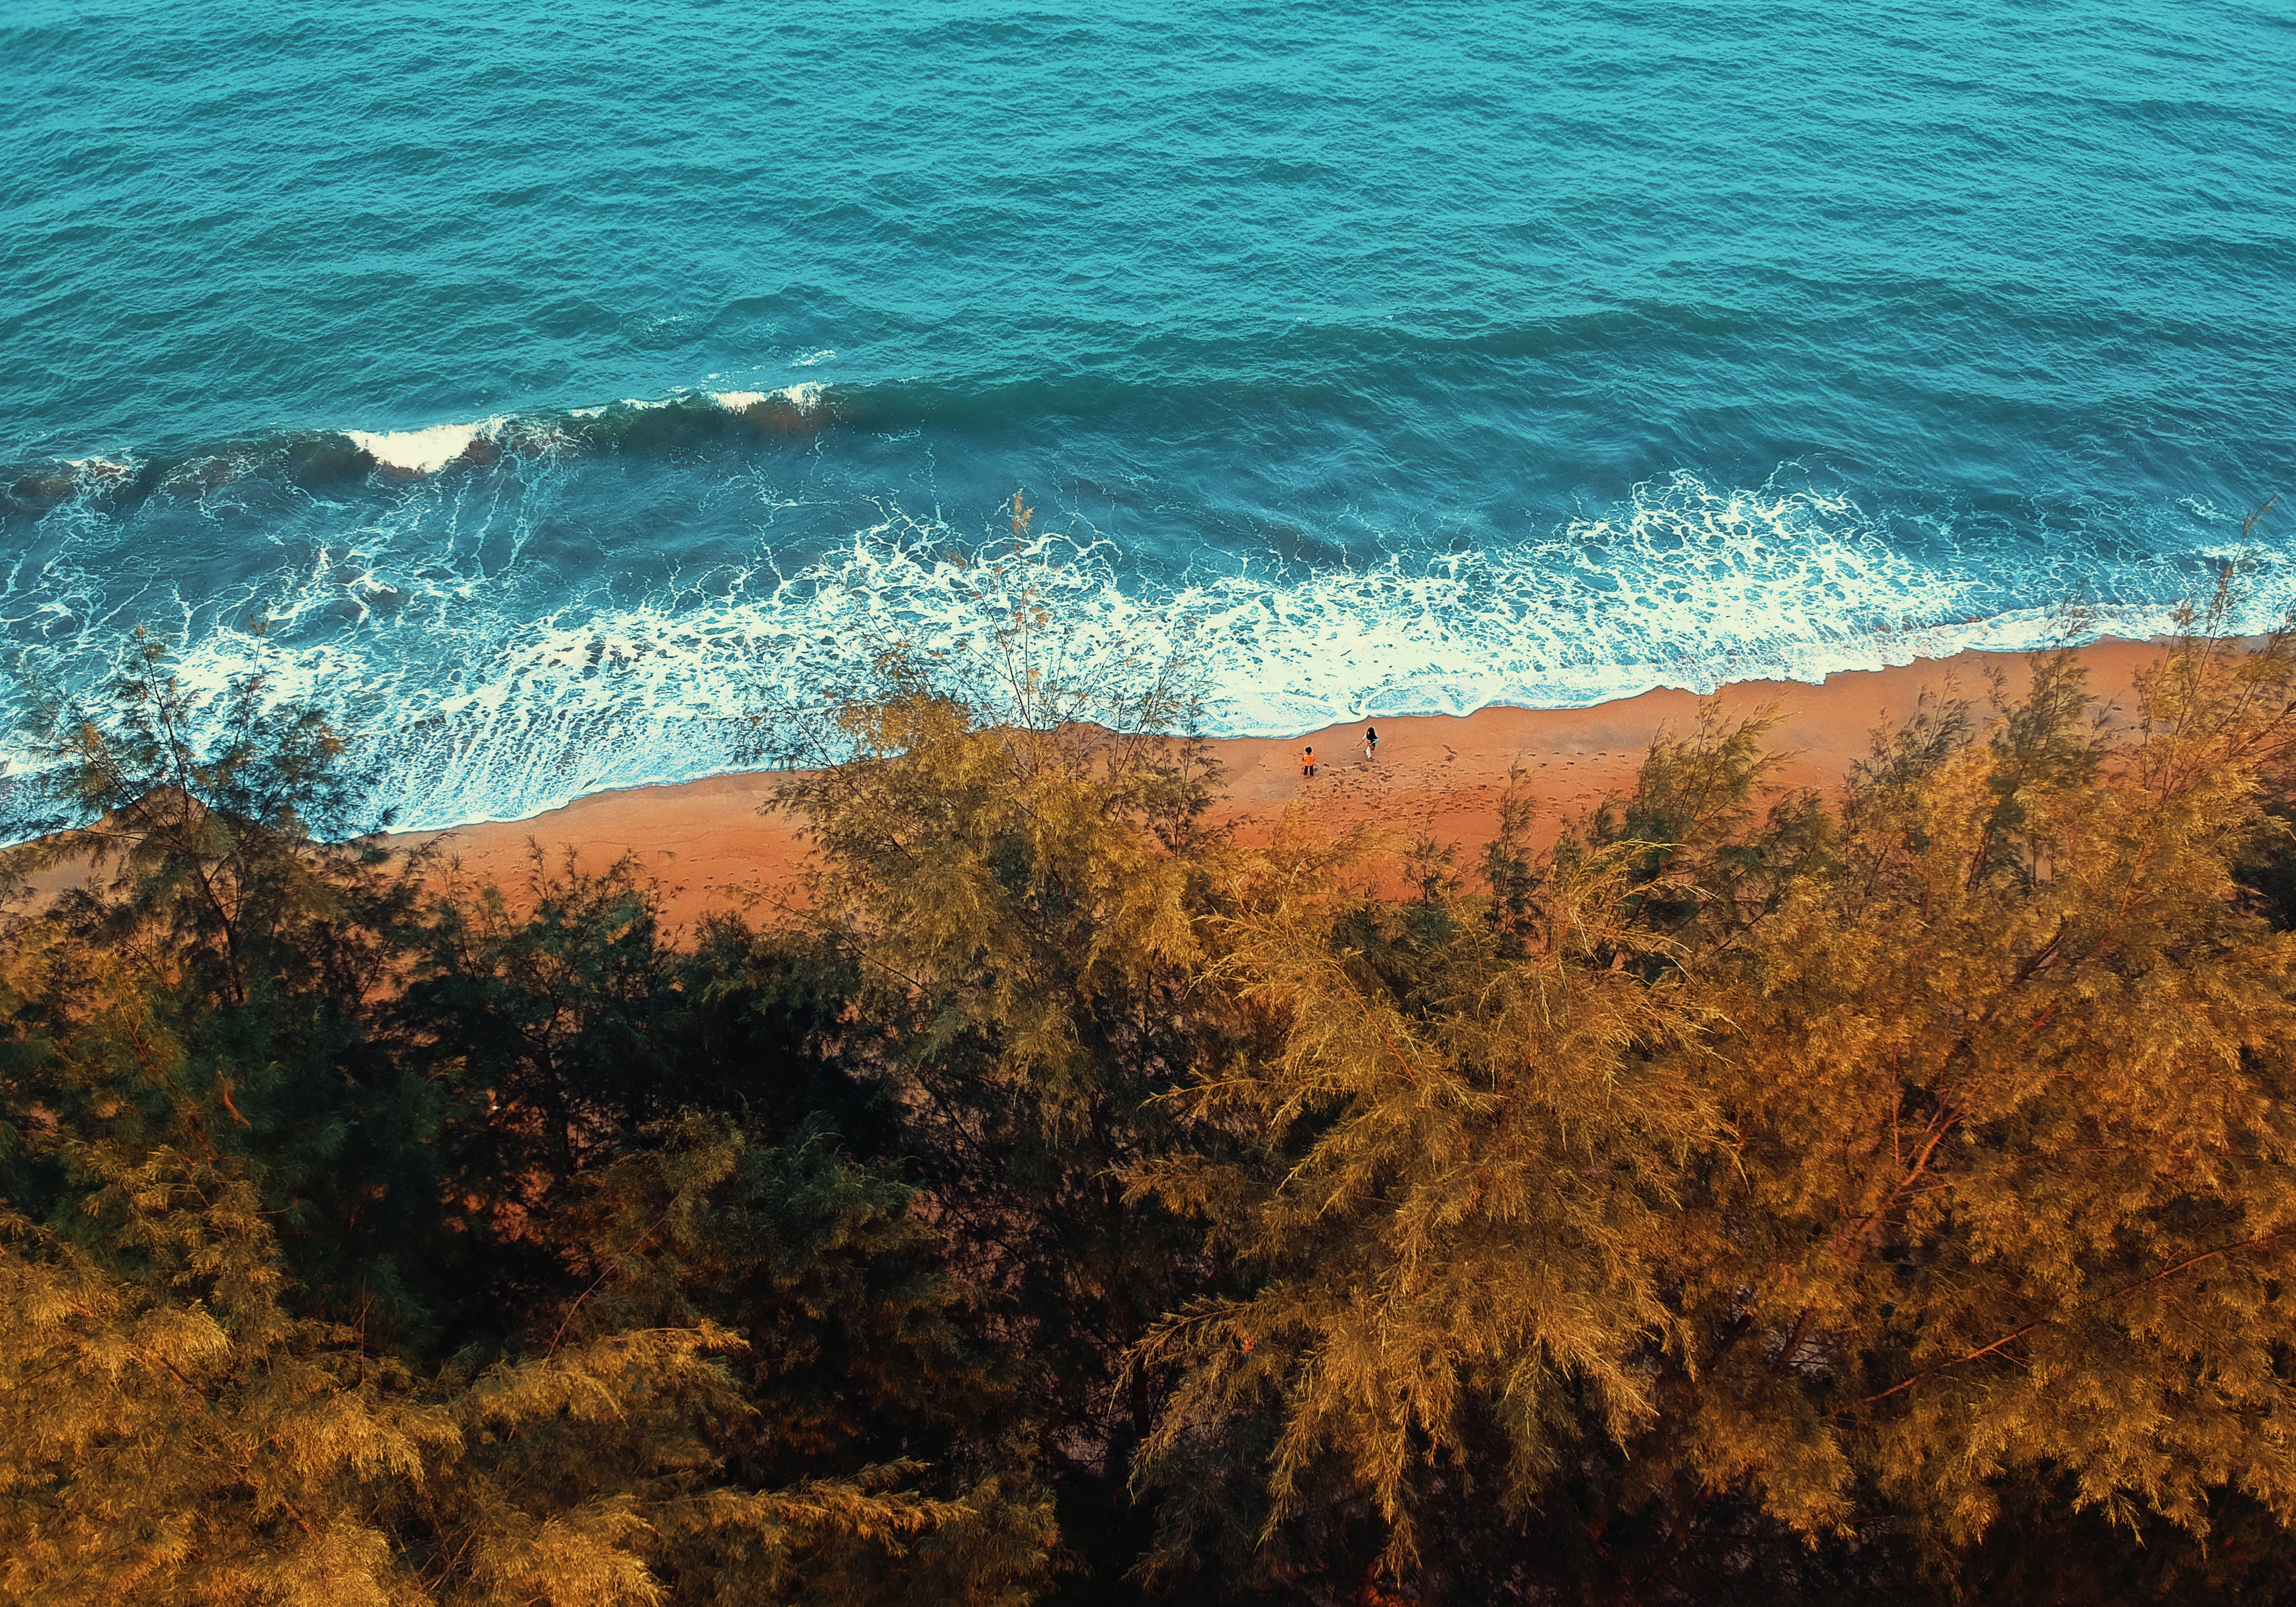
sea, ocean, shore, coast, wave, water, coastal and oceanic landforms, landscape, beach, wind wave, terrain, tropics, bight, bay